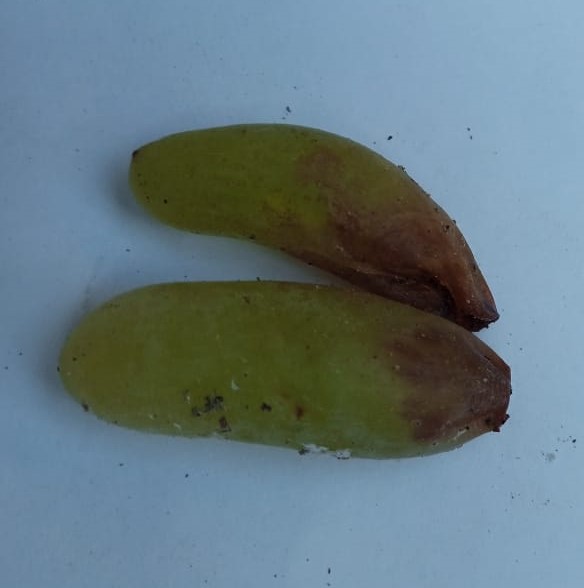
Fruit: grape
Condition: rotten